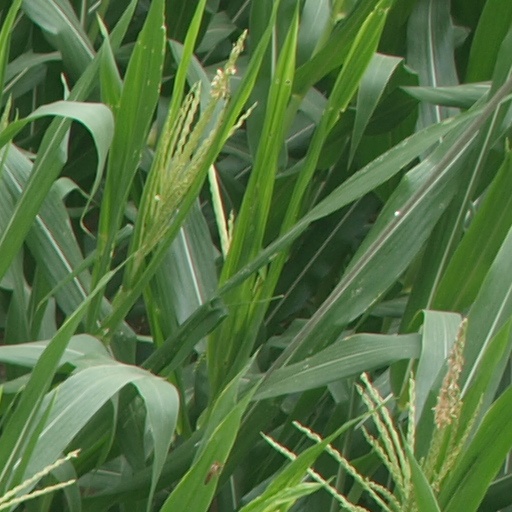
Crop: maize; corn